Jan Baptist Xavery

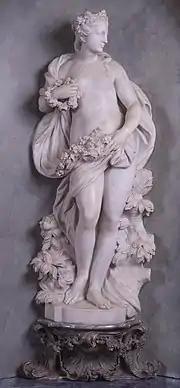
"Flora"

From there he went to Italy where he was in Rome. Instead of returning to his home country he settled in The Hague in the Dutch Republic. He likely arrived in The Hague in 1721 where he is recorded as paying in June 1721 his half master's money as a sculptor to the local artists' guild, the Confrerie Pictura. His decision to settle in this city may have to do with the activities of the French architect Daniel Marot. Marot was at that time leading many construction and decorative projects in The Hague for which he hired many artists from abroad. There were no sculptors of quality in the city which meant Xavery had hardly any competition.